Miriam Karlin

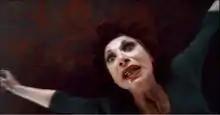
Karlin in "A Clockwork Orange" (1971)

Miriam Karlin (23 June 19253 June 2011) was an English actress whose career lasted for more than 60 years. She was known for her role as Paddy in "The Rag Trade", a 1960s BBC and 1970s LWT sitcom, and in particular for the character's catchphrase "Everybody out!" Her trademark throughout her career was her deep, rough, and husky voice.